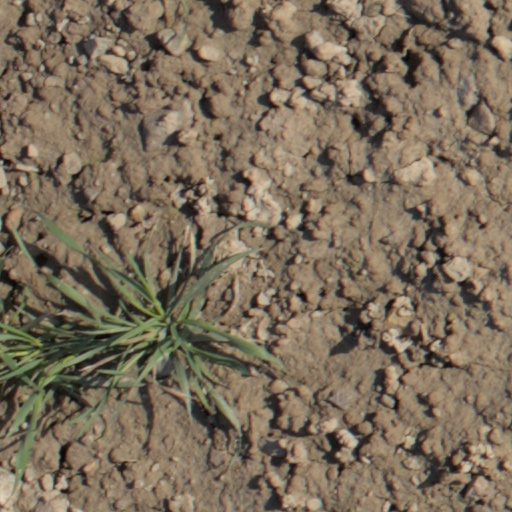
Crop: wheat